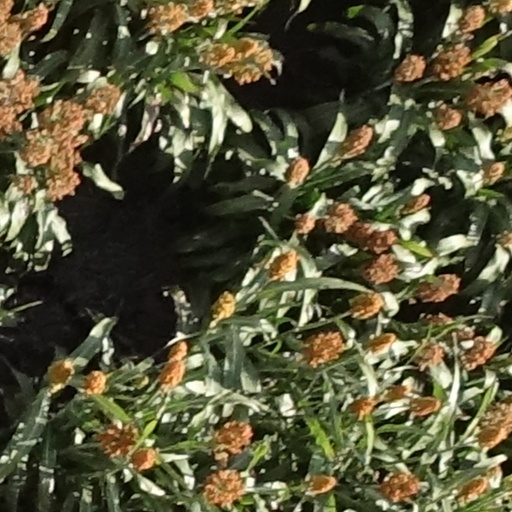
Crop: sorghum